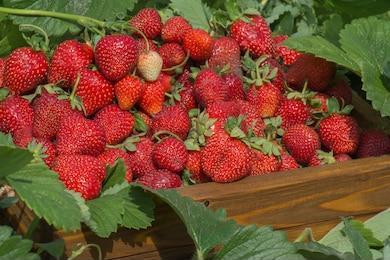
Label: Strawberry